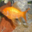
Label: aquarium_fish